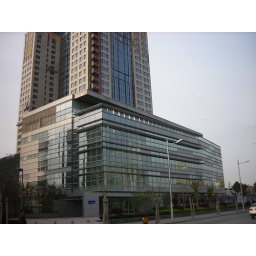
A beautiful new office building along Suzhou Creek in Shanghai's Putao District that looks heretofore unoccupied